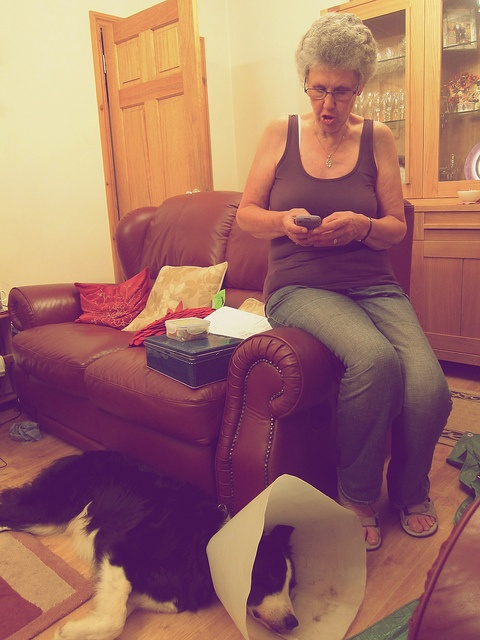
A woman sitting on the arm of a chair.
A dog with a medical collar on by a woman on a cell phone.
A woman sitting on a couch near a dog
Woman and dog relaxing in the wood themed house.
A woman in glasses sitting on a couch arm is holding a cell phone near a dog with a cone on its head.